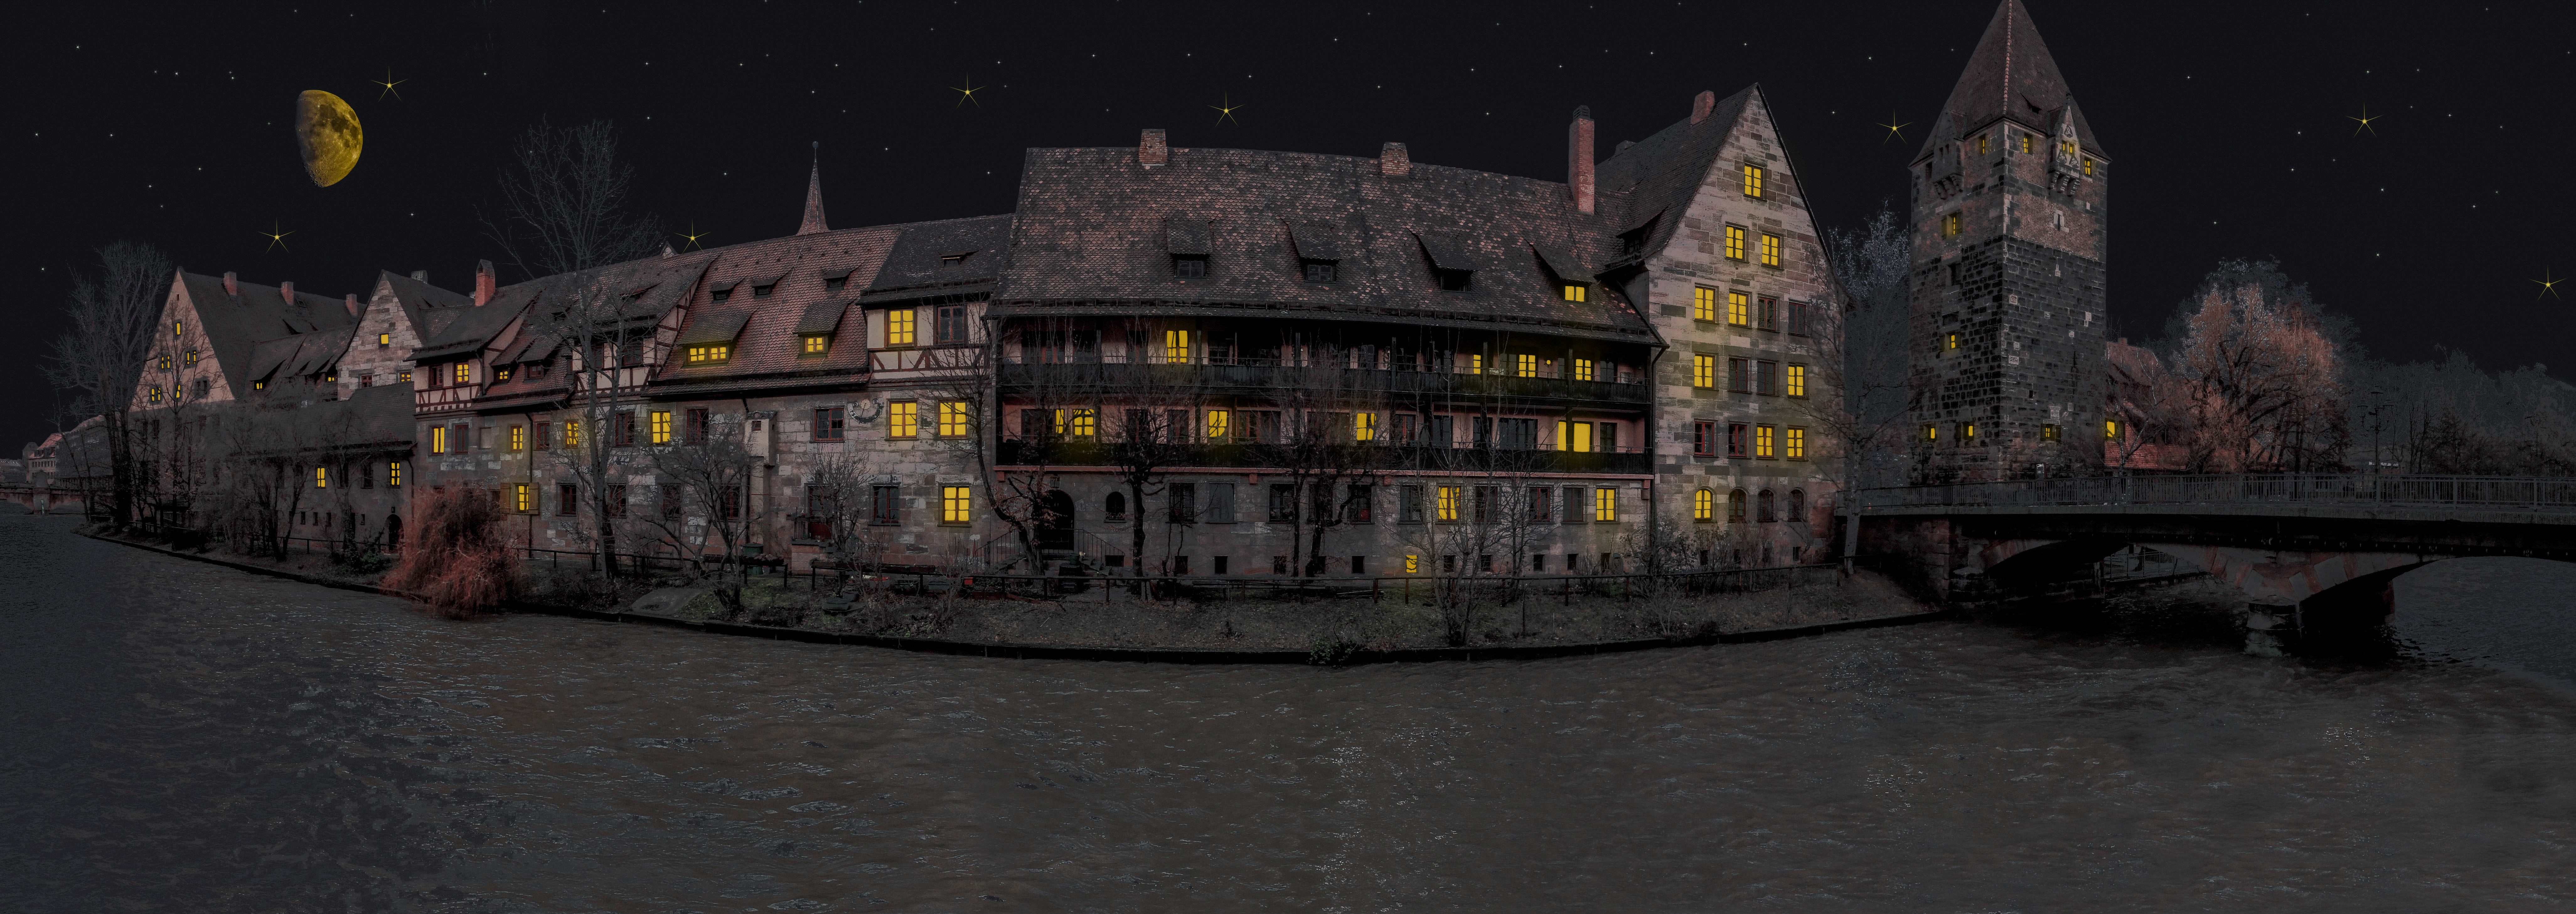
night, star, cityscape, dark, evening, reflection, castle, landmark, darkness, moon, waterway, old town, lights, starry sky, historically, middle ages, nuremberg, screenshot